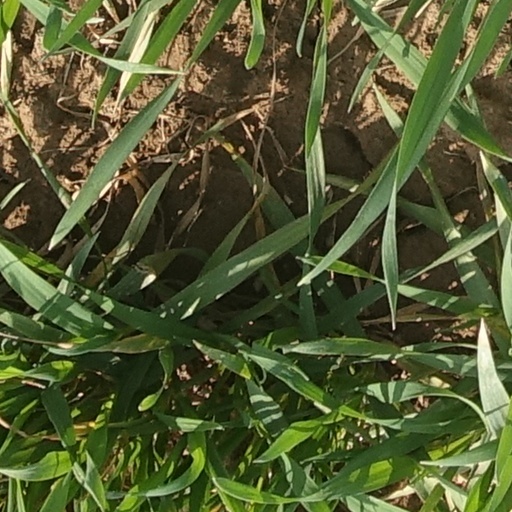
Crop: wheat